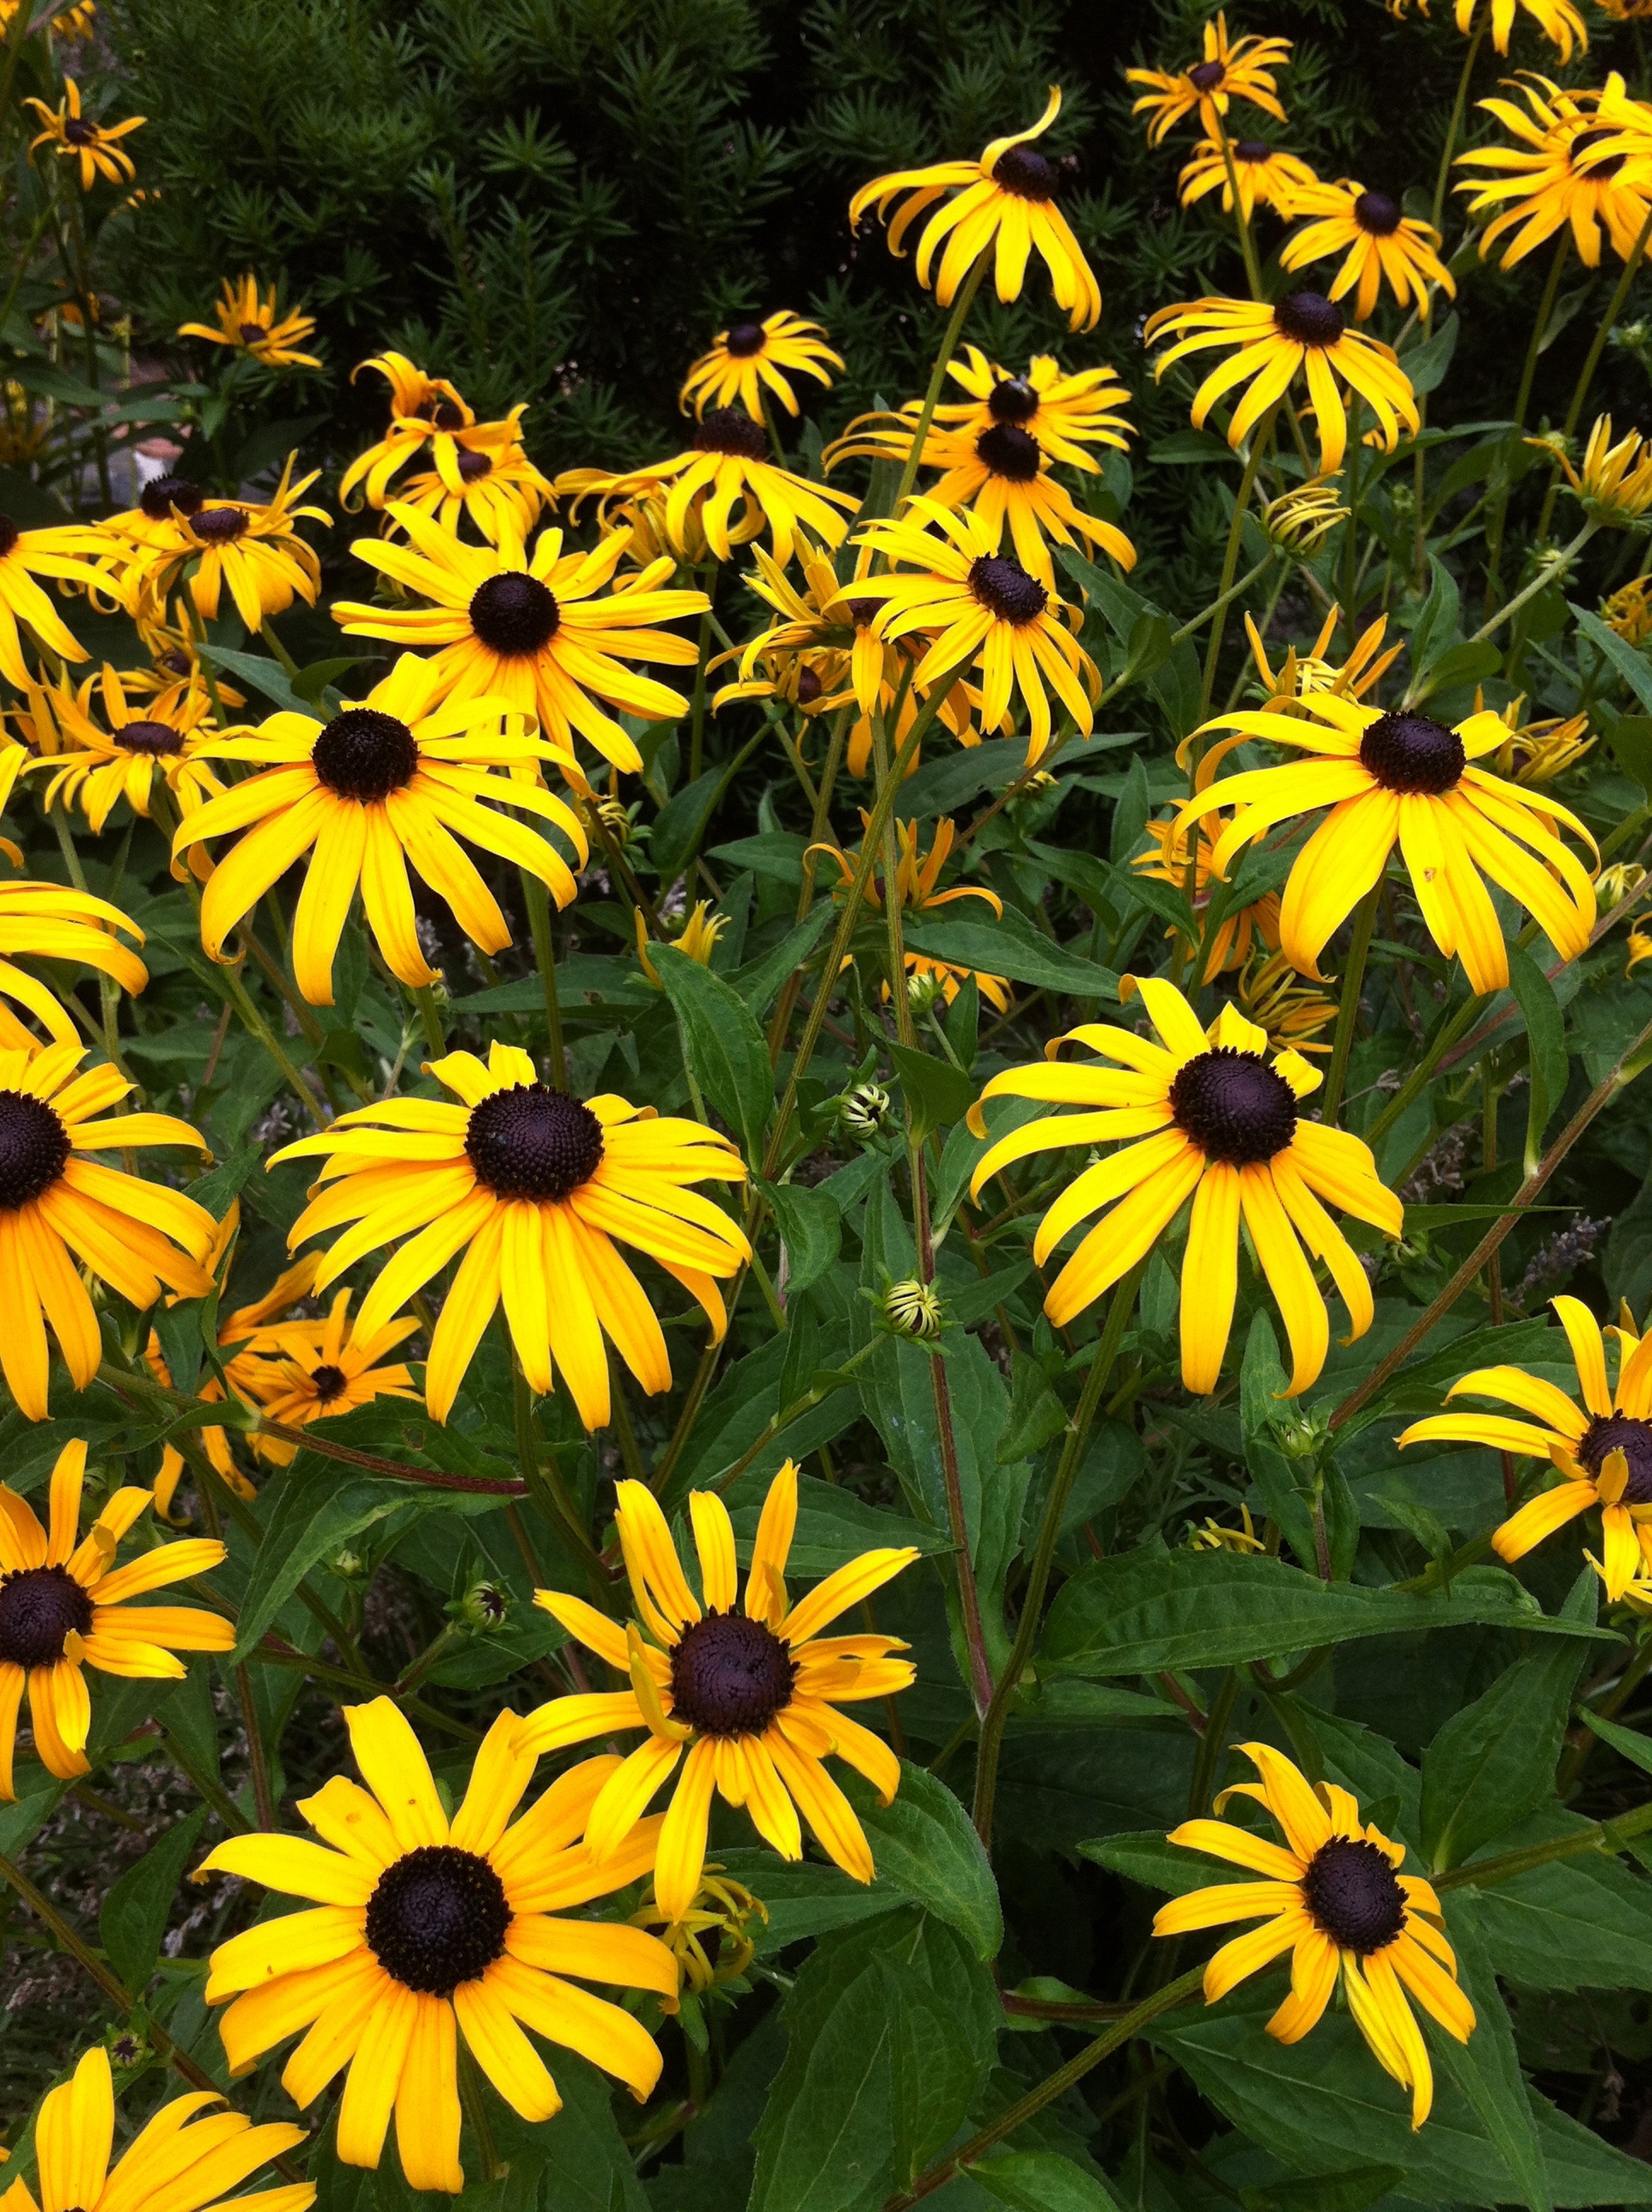
nature, blossom, plant, meadow, flower, bloom, summer, daisy, herb, botany, yellow, garden, flora, sunflower, wildflower, coneflower, flowering plant, daisy family, black eyed susan, annual plant, land plant